Nils Voss

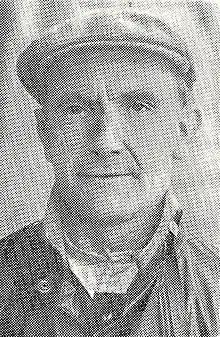

Nils Knutsen Voss (22 February 1886 – 7 October 1969) was a Norwegian gymnast who competed in the 1912 Summer Olympics. He was part of the Norwegian team, which won the gold medal in the gymnastics men's team, free system event.